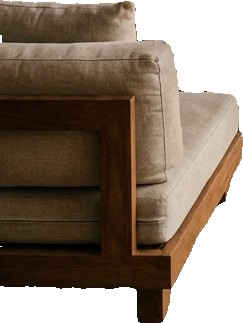
Surface category: sofa